Karl Becker (philologist)

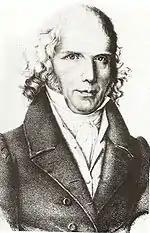
Karl Ferdinand Becker

Karl Ferdinand Becker (14 April 1775 Lieser (Mosel) – 4 September 1849 Offenbach am Main) was a German physician, educationalist, and philologist. He wrote a German grammar. His deductive approach to comparative philology was later discredited.